Paul Freeman (communist)

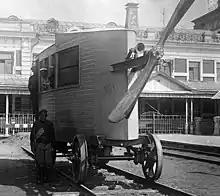
The Aerowagon

Freeman entered Soviet Russia on 30 April 1920, travelling by way of Germany and Estonia. According to William Earsman, he intended to secure recognition as an Australian representative at the Second Congress of the Communist International, but was rejected due to his lack of credentials. By that time he had abandoned his earlier IWW-inspired anarcho-syndicalism and adopted Soviet-style revolutionary socialism.